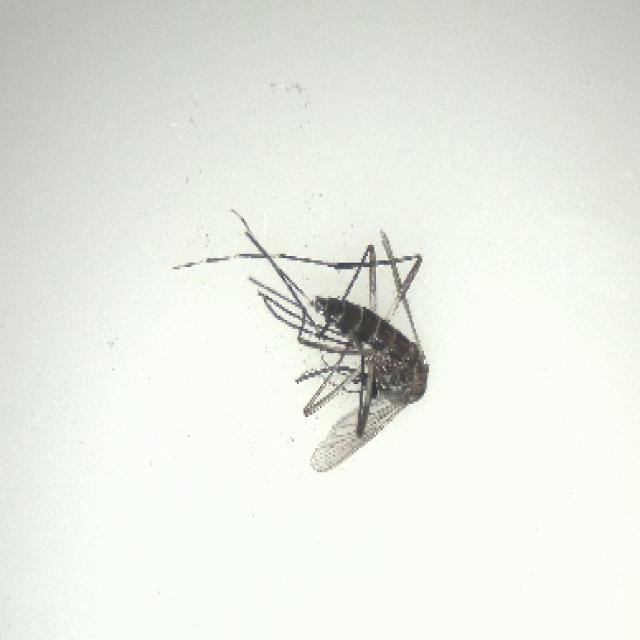
Species: aedes_albopictus